History of Aberdeen F.C.

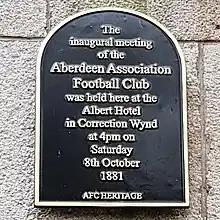
Plaque commemorating the inaugural meeting of Aberdeen Association Football Club in 1881

The Aberdeen FC was born out of the merger of three city clubs; Aberdeen, Victoria United and Orion. A public meeting on 20 March 1903 was attended by more than 1,600 citizens, and on that date the amalgamation issue was discussed and given the go-ahead. On the merger was made official and "Aberdeen Football Club" was born.